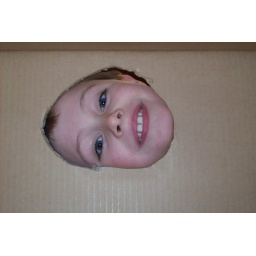
boy looking in a box